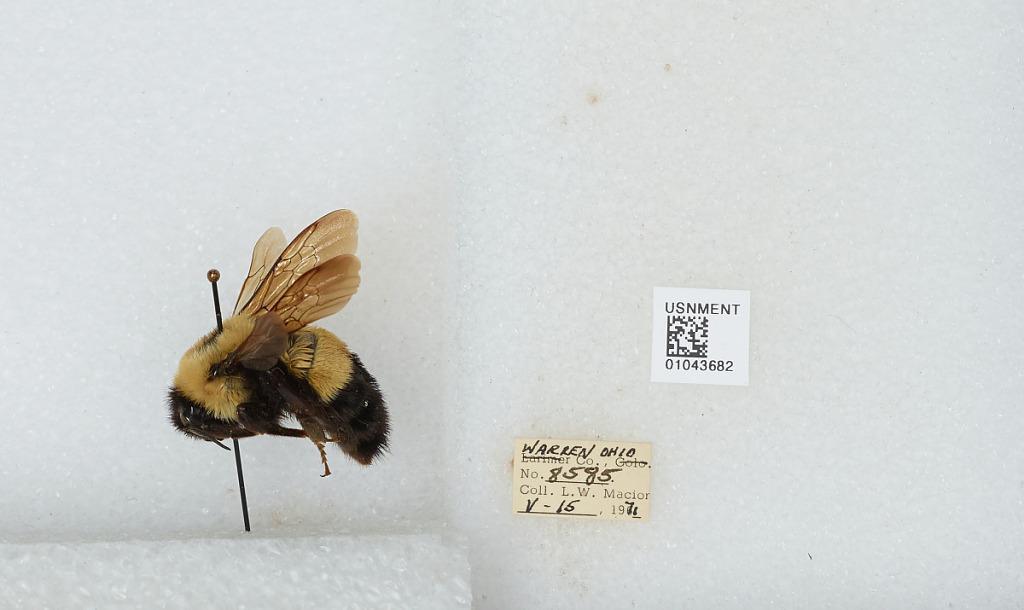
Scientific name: Bombus (Bombus) affinis Cresson
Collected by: L. Macior
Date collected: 1971-5-15
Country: United States
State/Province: Ohio
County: Warren
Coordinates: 39.4242, -84.1856